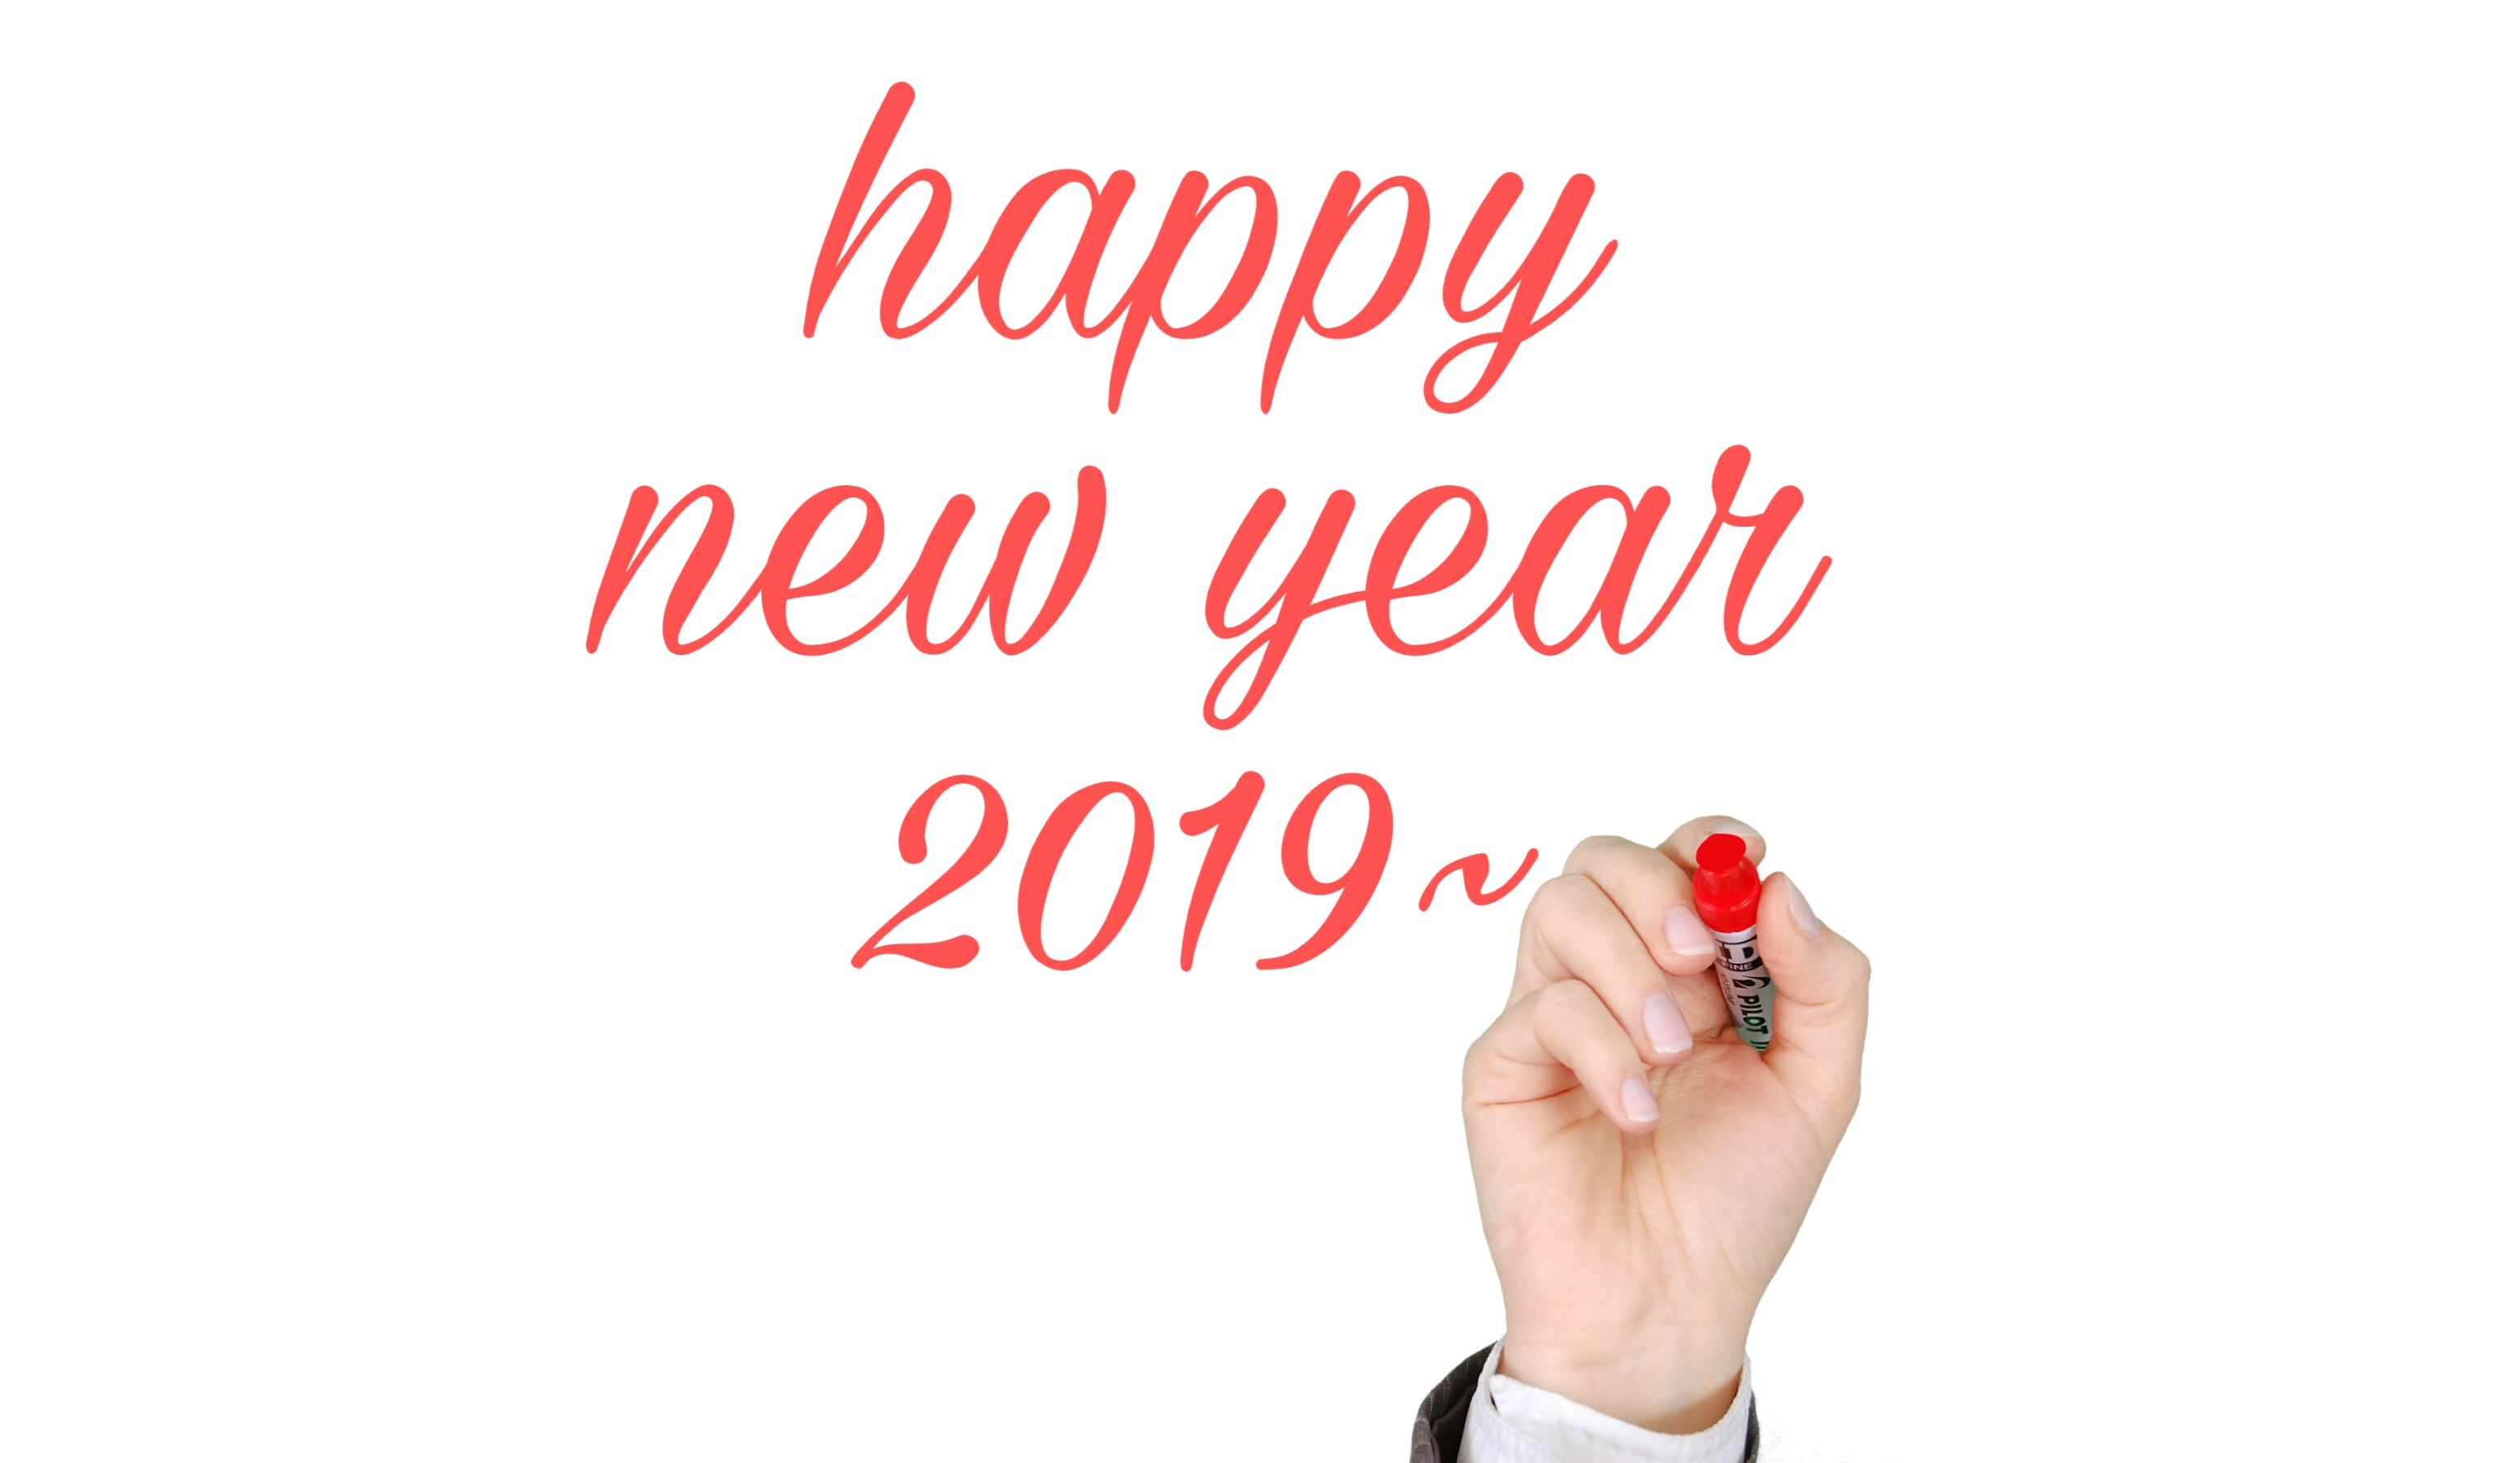
new year, happy new year, 2019, greeting, pen, marker, hand, the hand, to write, business, on a white background, white background, text, finger, font, logo, brand, writing, smoking cessation, graphics